New York Hippodrome

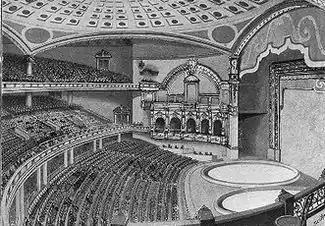
The interior of the Hippodrome

Construction of the Hippodrome began in June 1904, with Frederick Thompson and Jay H. Morgan as architects, and the Fuller Company as the general contractor. Finishing touches were still being put in place days before the April 12, 1905 opening. With a seating capacity of 5,300, almost twice that of the Metropolitan Opera's 3,000 seats, the gargantuan building is still considered one of the true wonders of theater architecture. Its stage was 12 times larger than any Broadway "legit" house and was capable of holding as many as 1,000 performers at a time, or a full-sized circus with elephants and horses – who could be housed in built-in stalls under the stage. It also had a high, diameter, 8,000-gallon tank built into the stage apron that could be filled with water for swimming and diving shows.